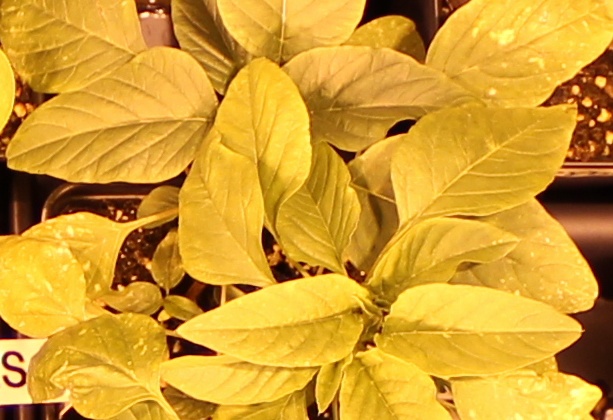
Label: Palmer Amaranth